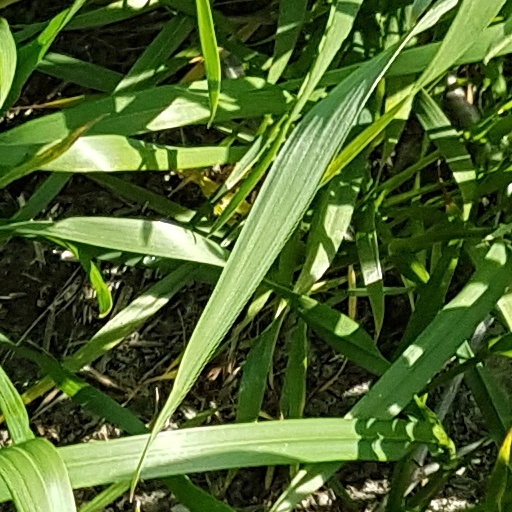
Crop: wheat